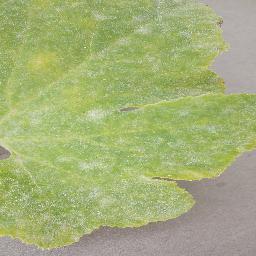
Label: Squash___Powdery_mildew